Miss Caribbean UK

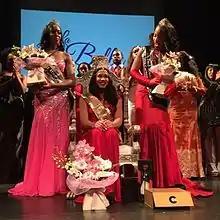
Selina Chippy, Amy Harris-Willock & Nicole Renwick. Amy's dress, which won best evening gown, is by designer Francis Agyapong of AgyeFrance Design

The third Miss Caribbean UK Grand Finalé was held on 3 December 2016 at the Broadway Theatre, Catford.